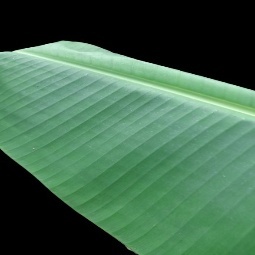
Label: Calcium